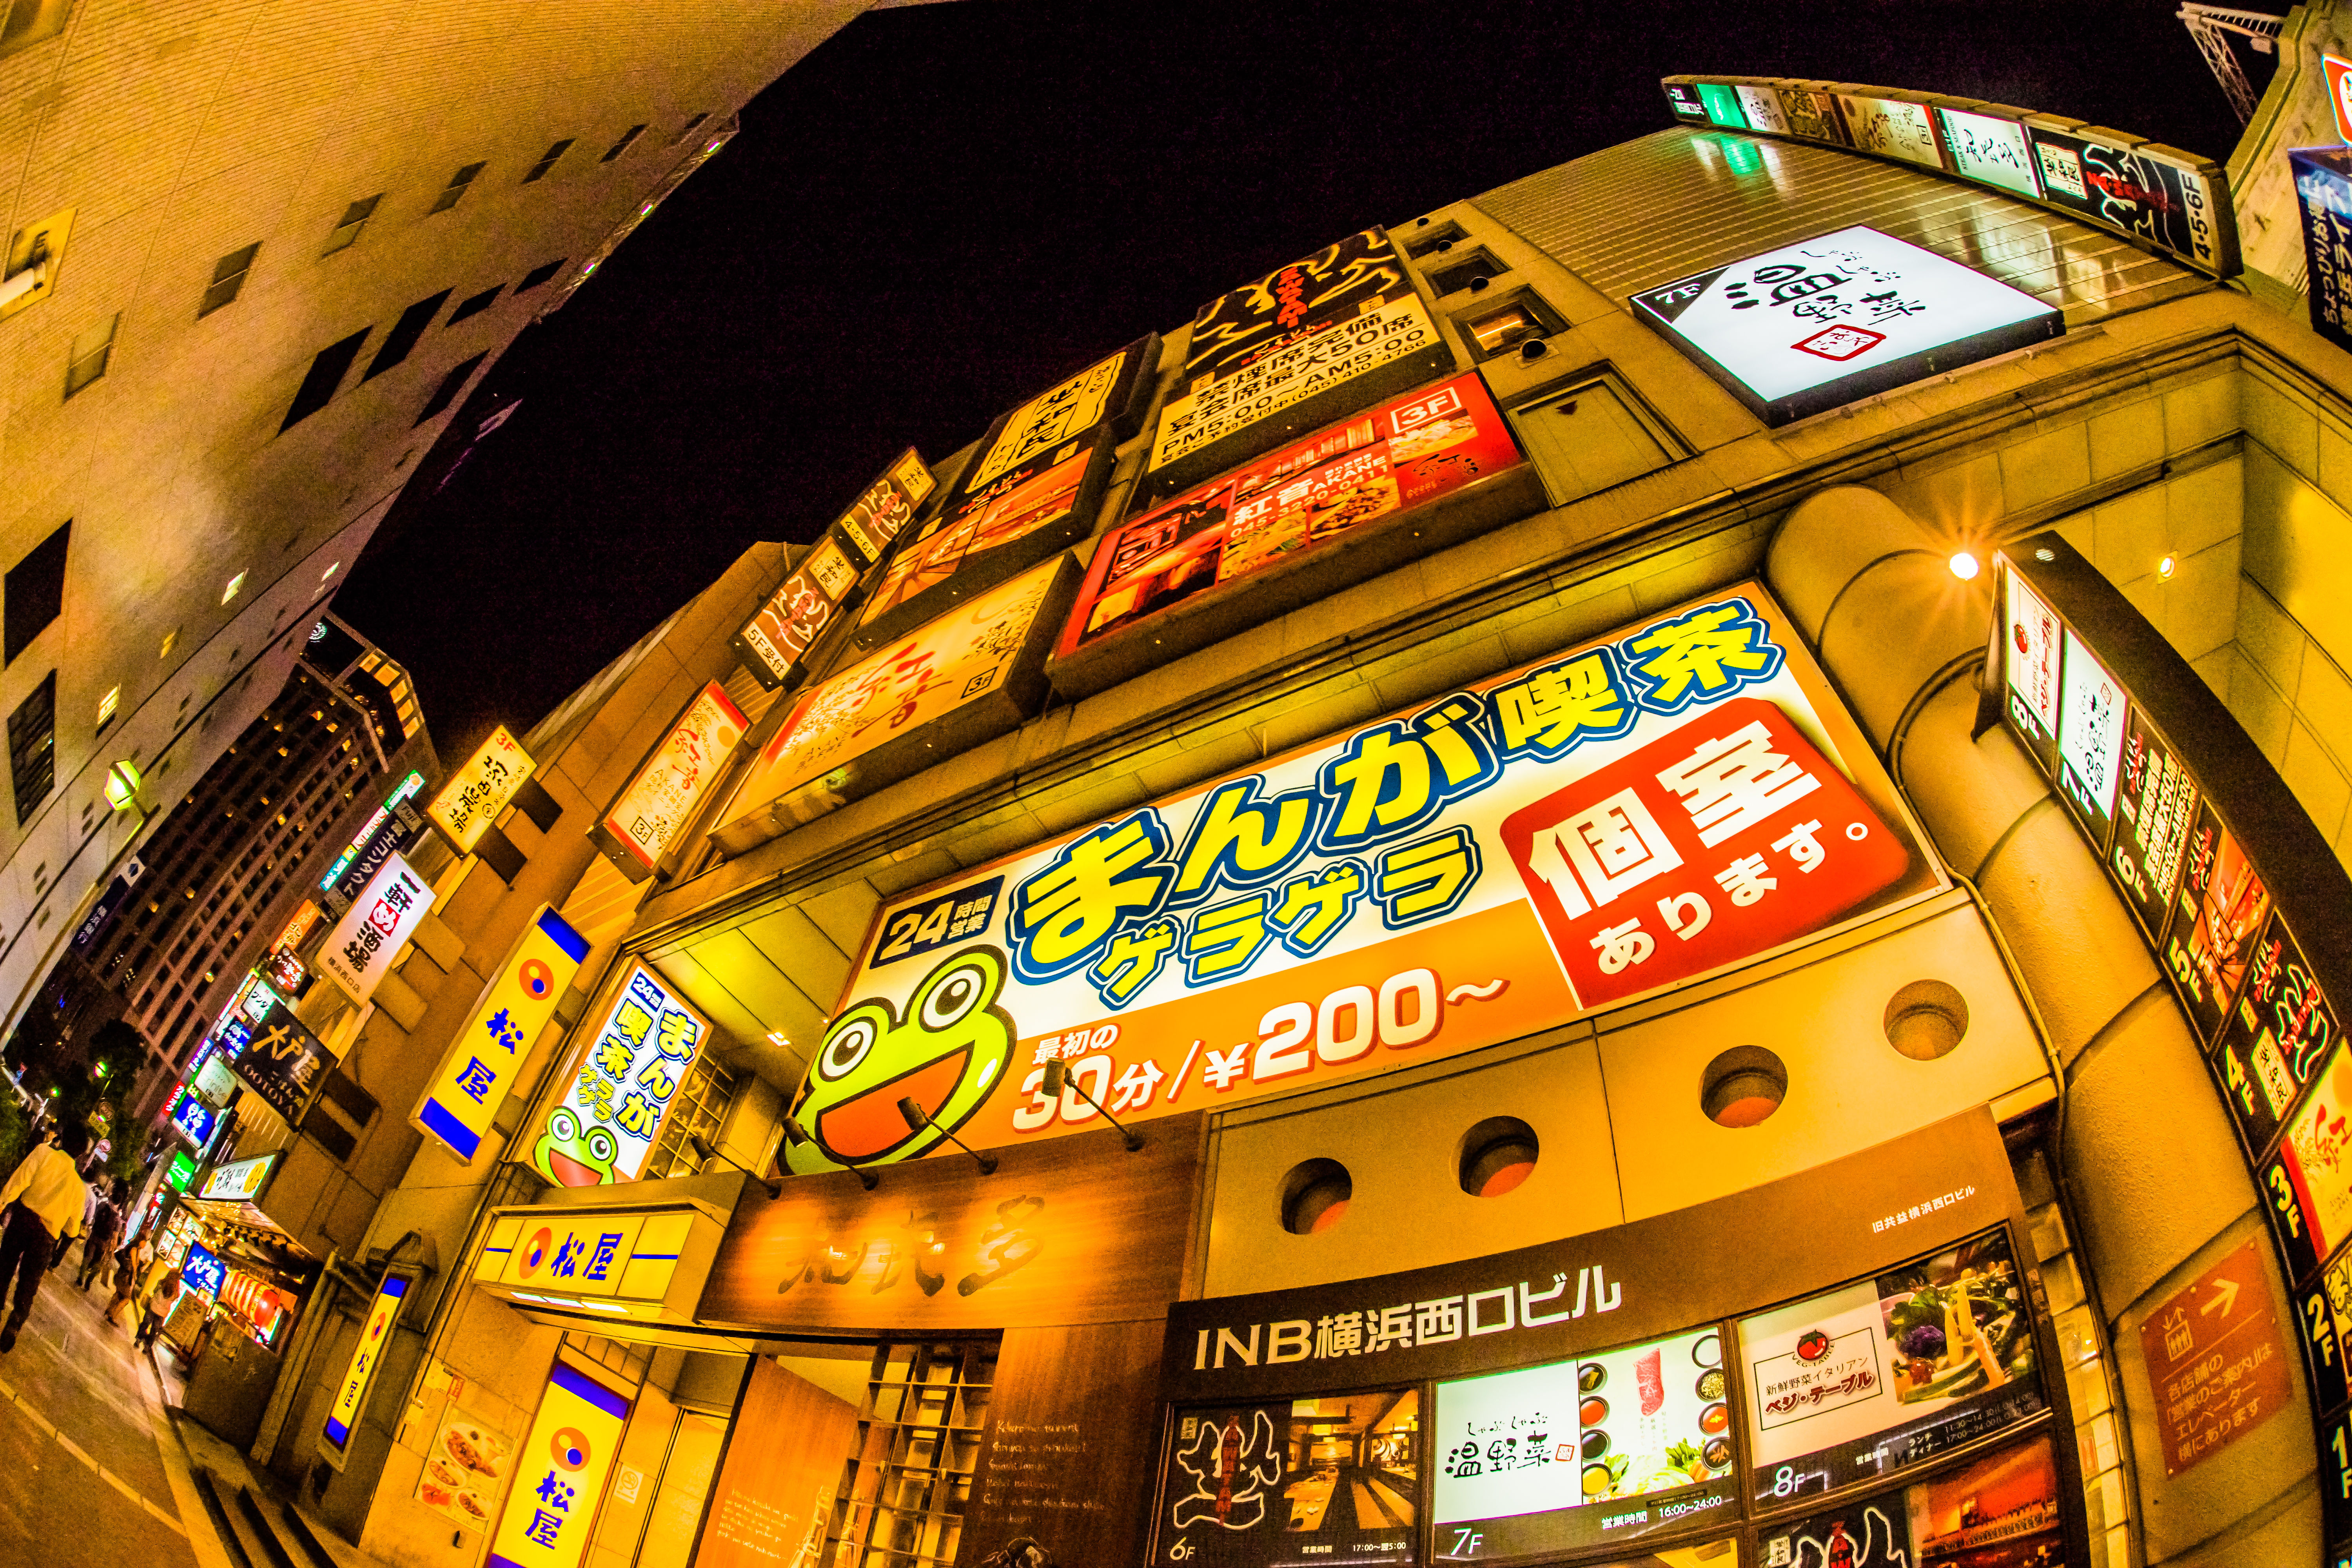
night, building, nightphotography, cool image, buildings, signs, yokohama, i, ilce7m2, nightview, nightalley, urban area